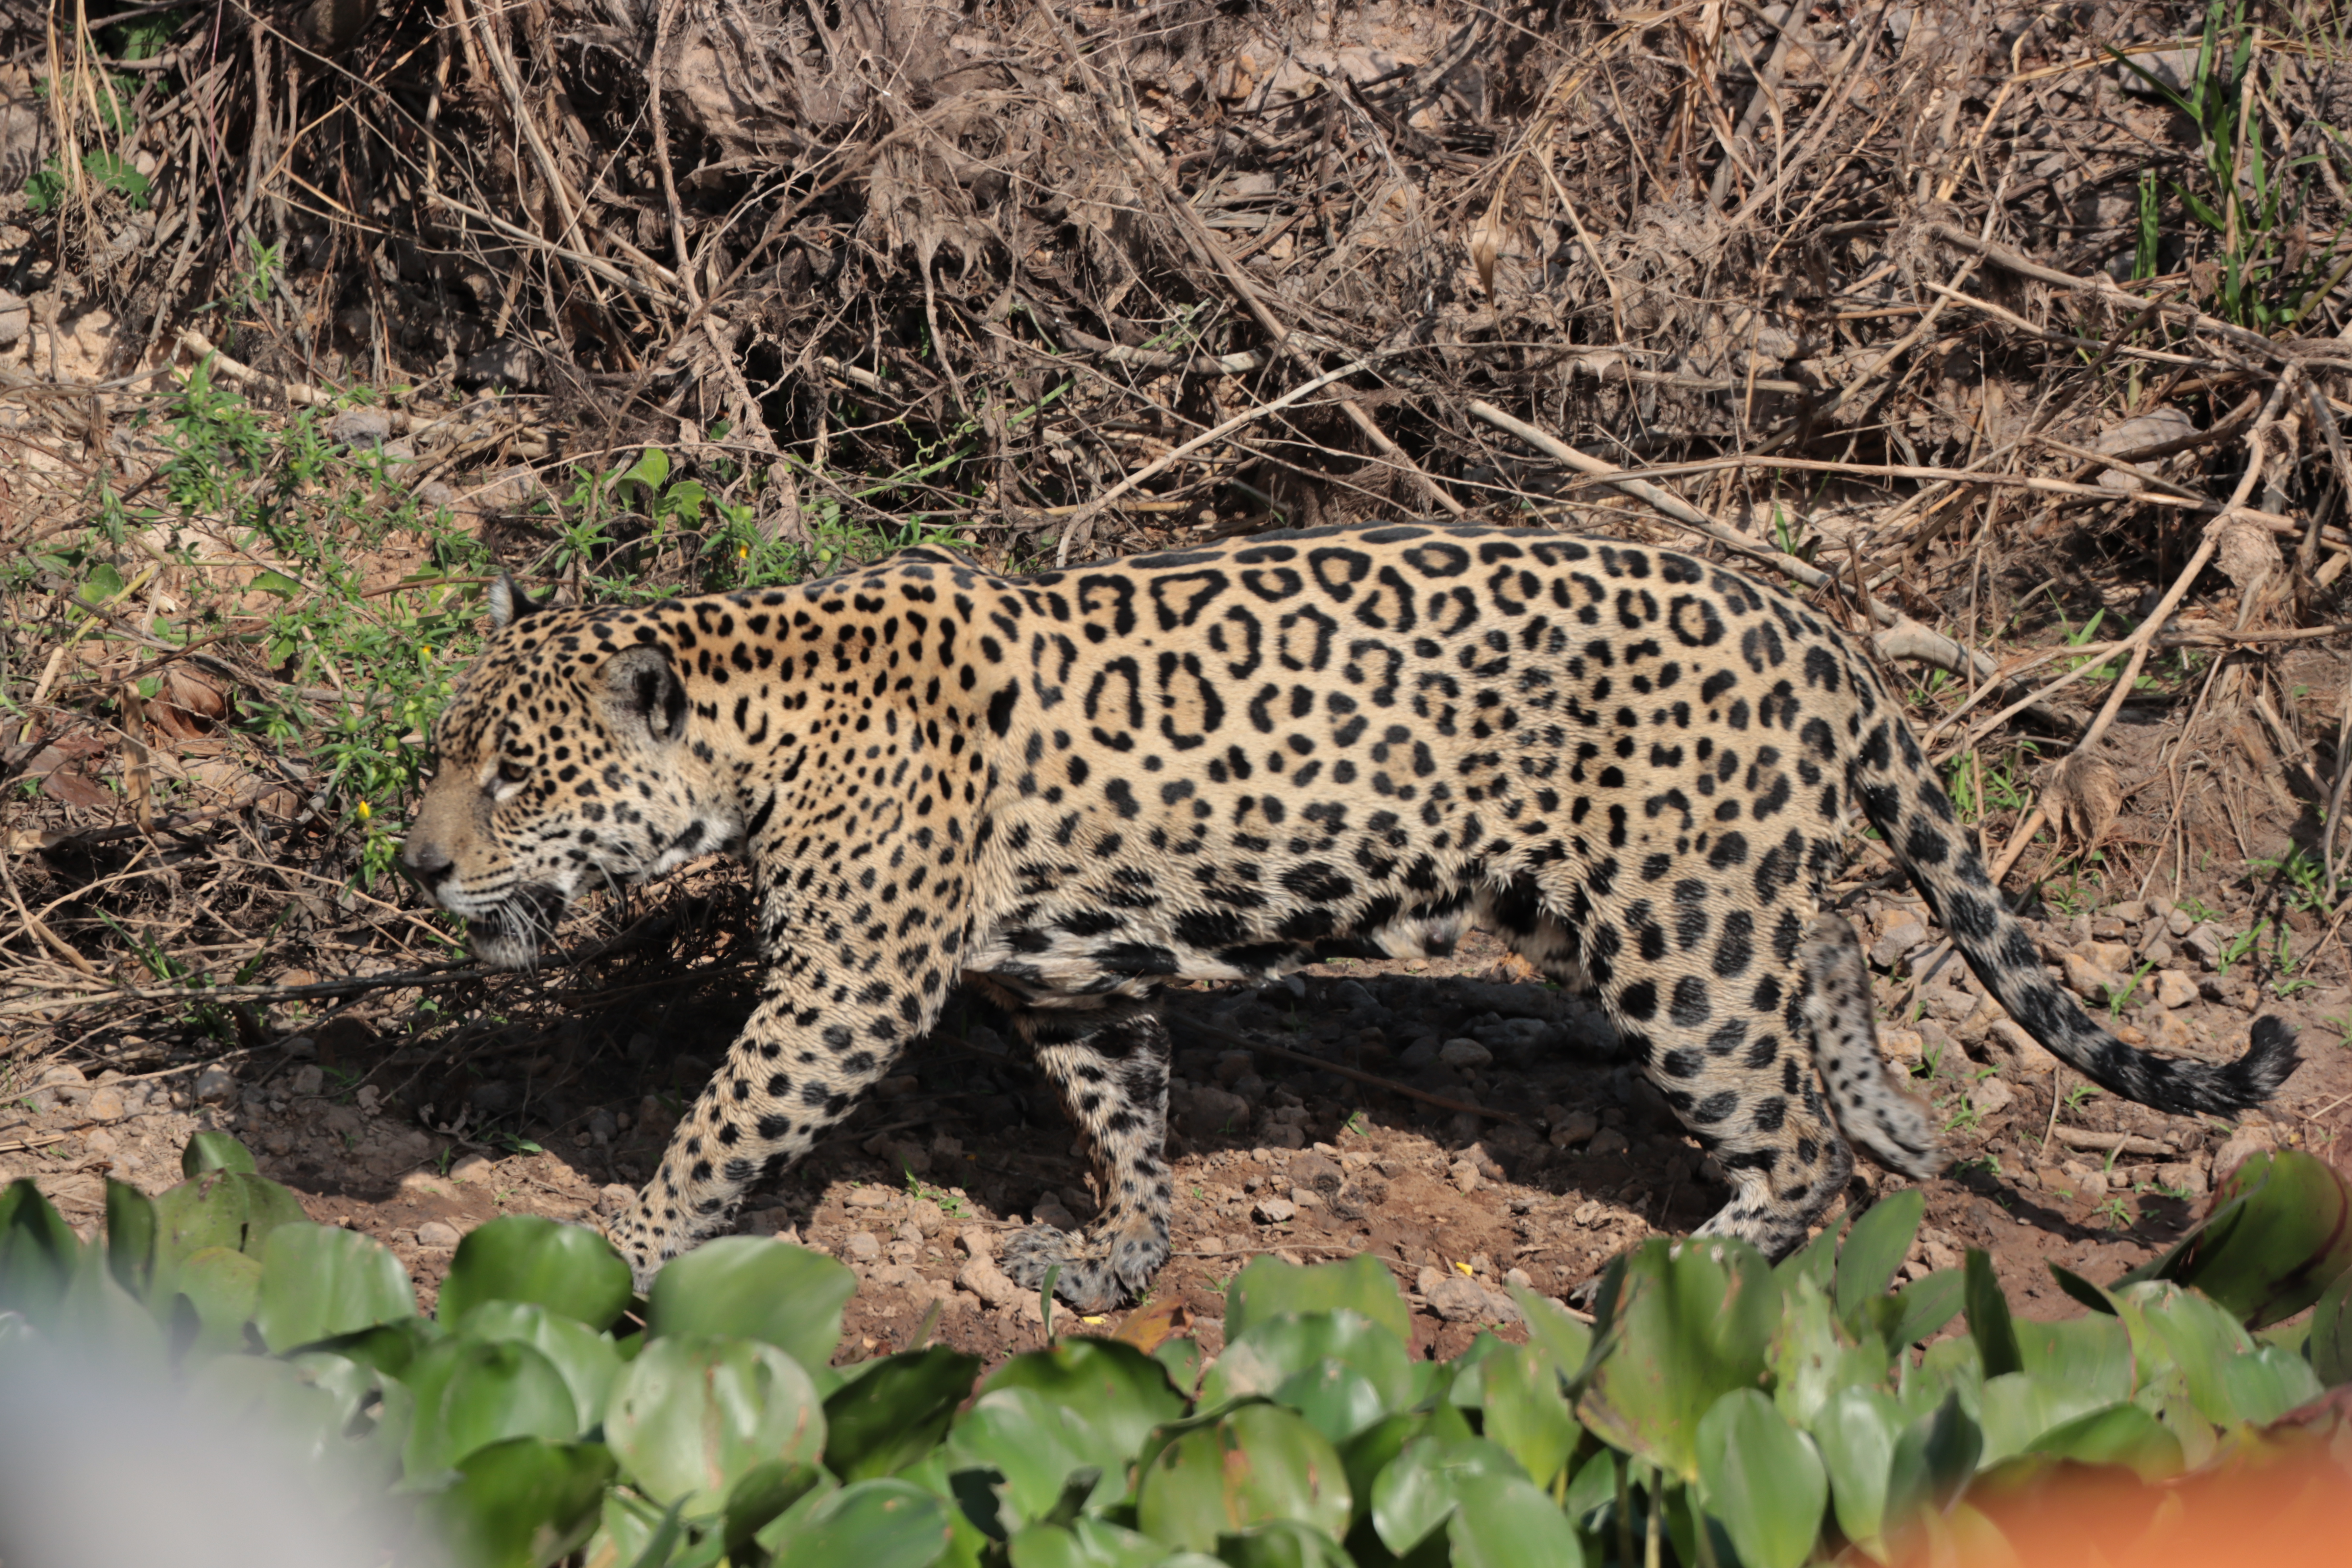
Jaguar: Jaju